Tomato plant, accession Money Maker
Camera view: vertical (180 deg); turntable rotation: 240 degrees
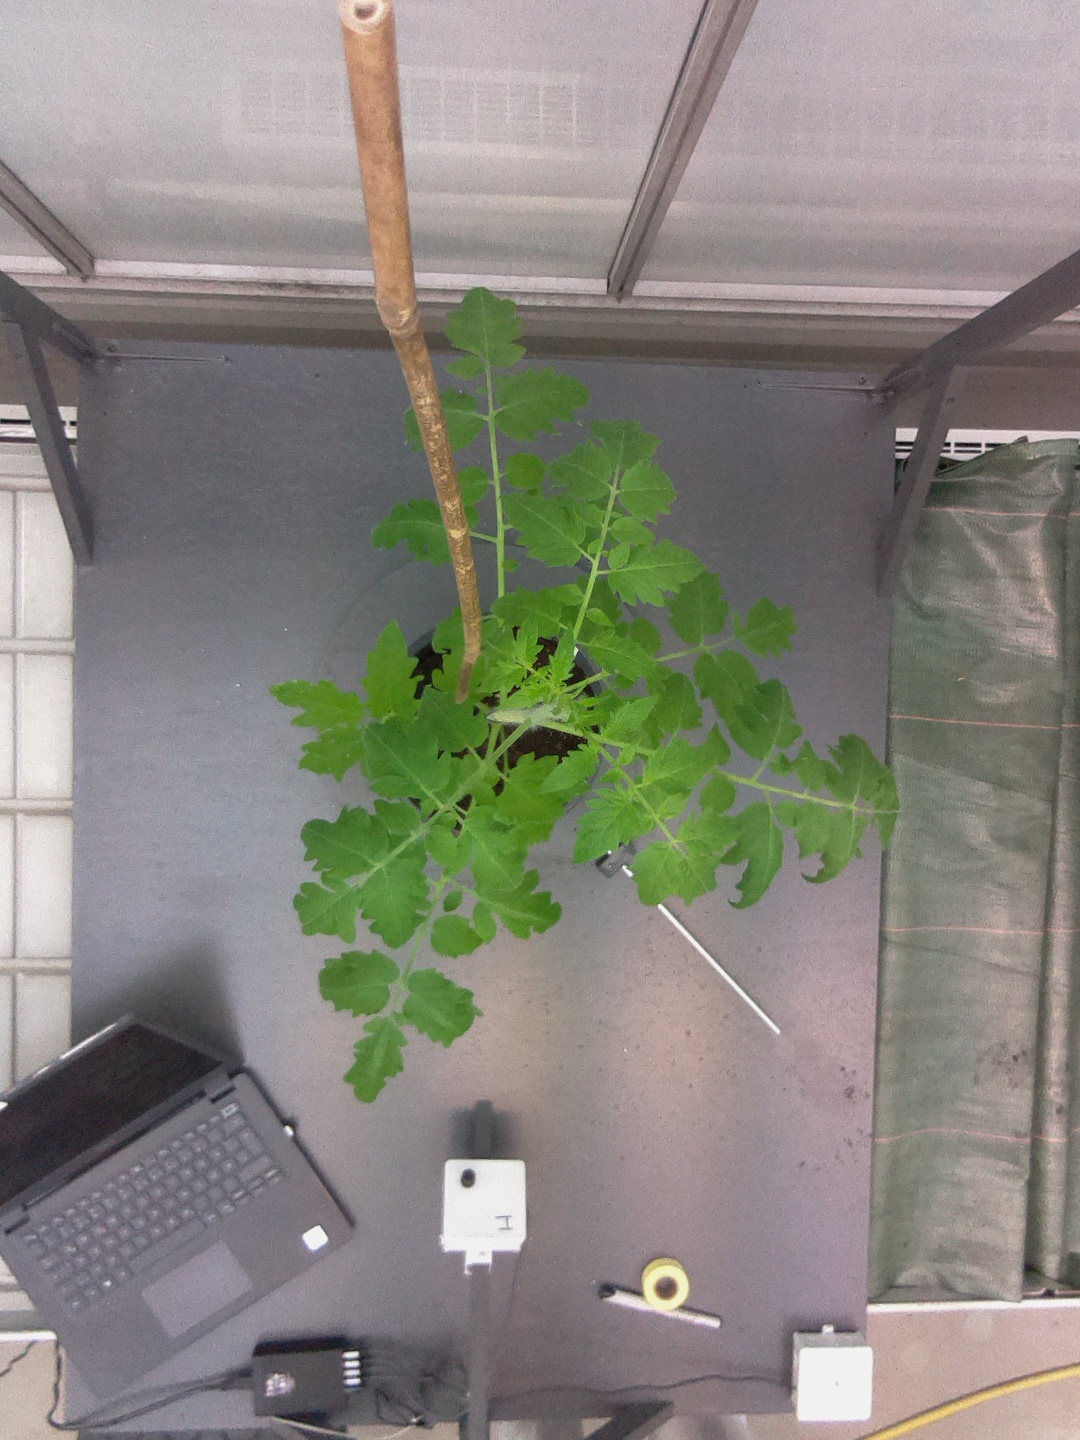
BBCH growth stage 16: 12 of true leaves visible